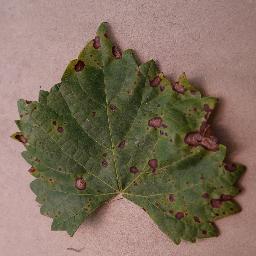
Label: Grape___Black_rot